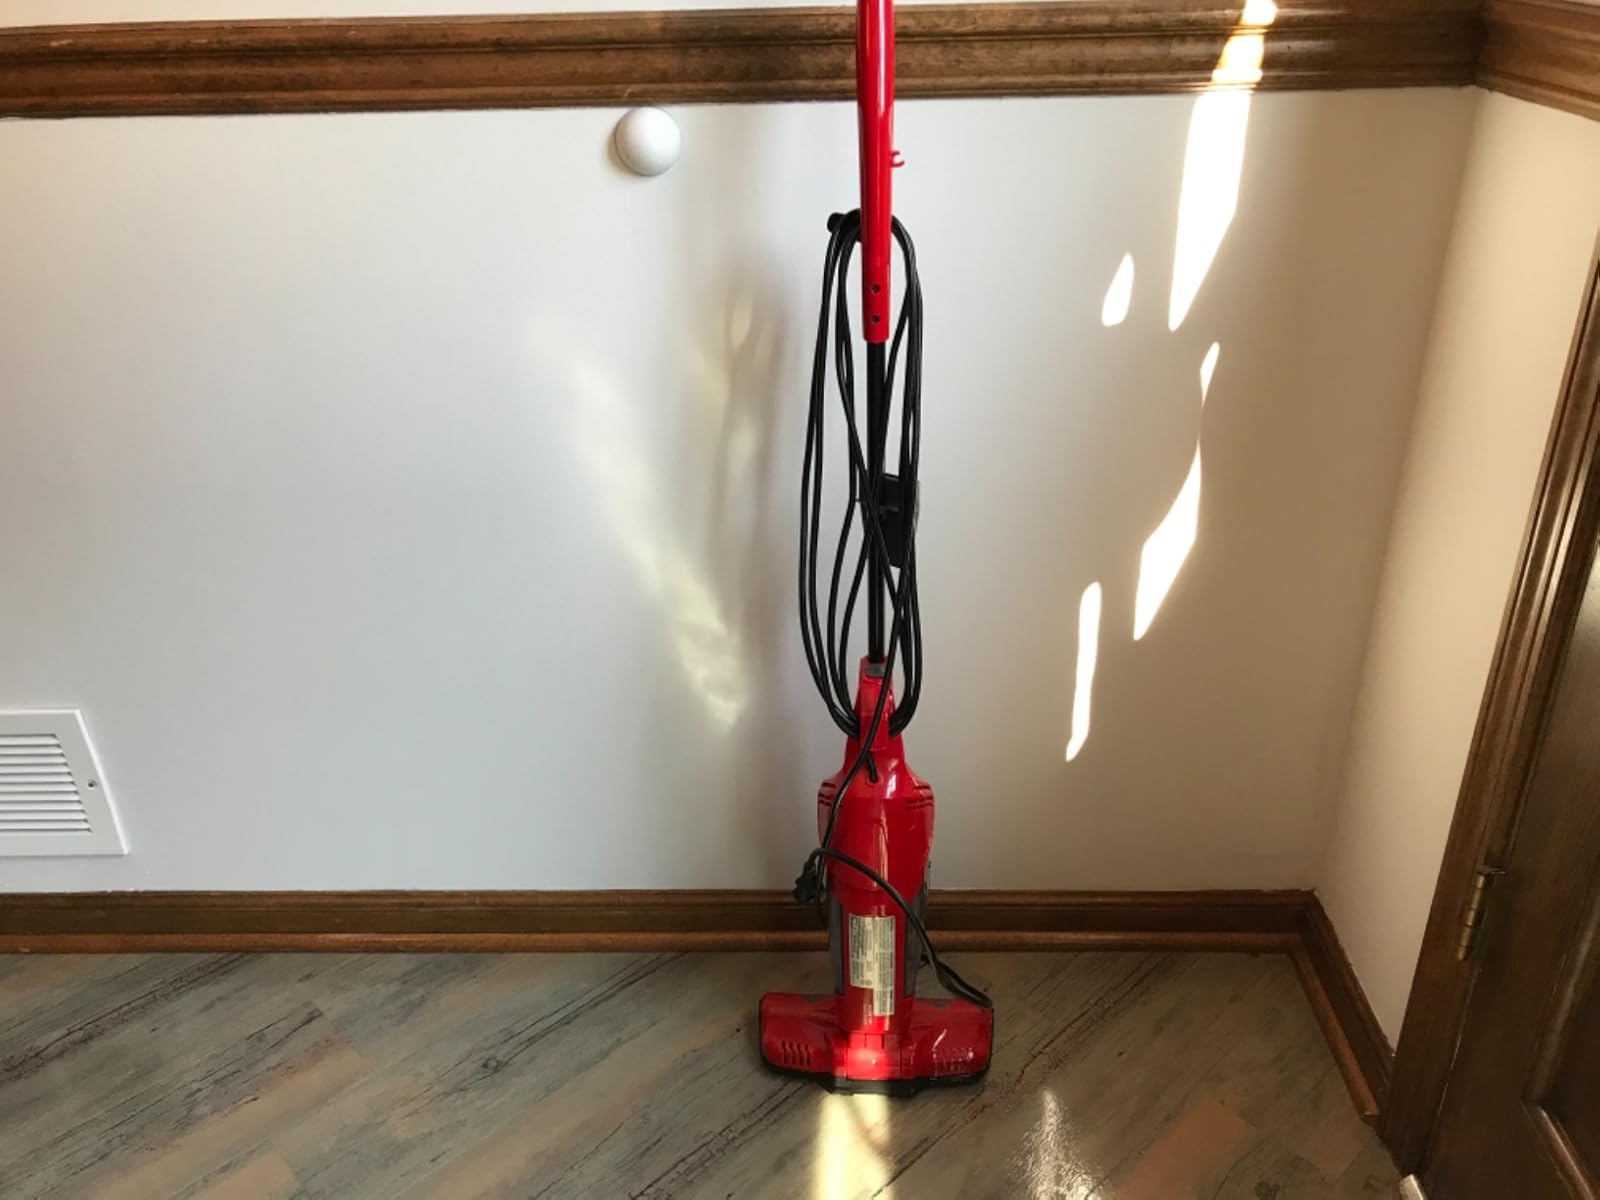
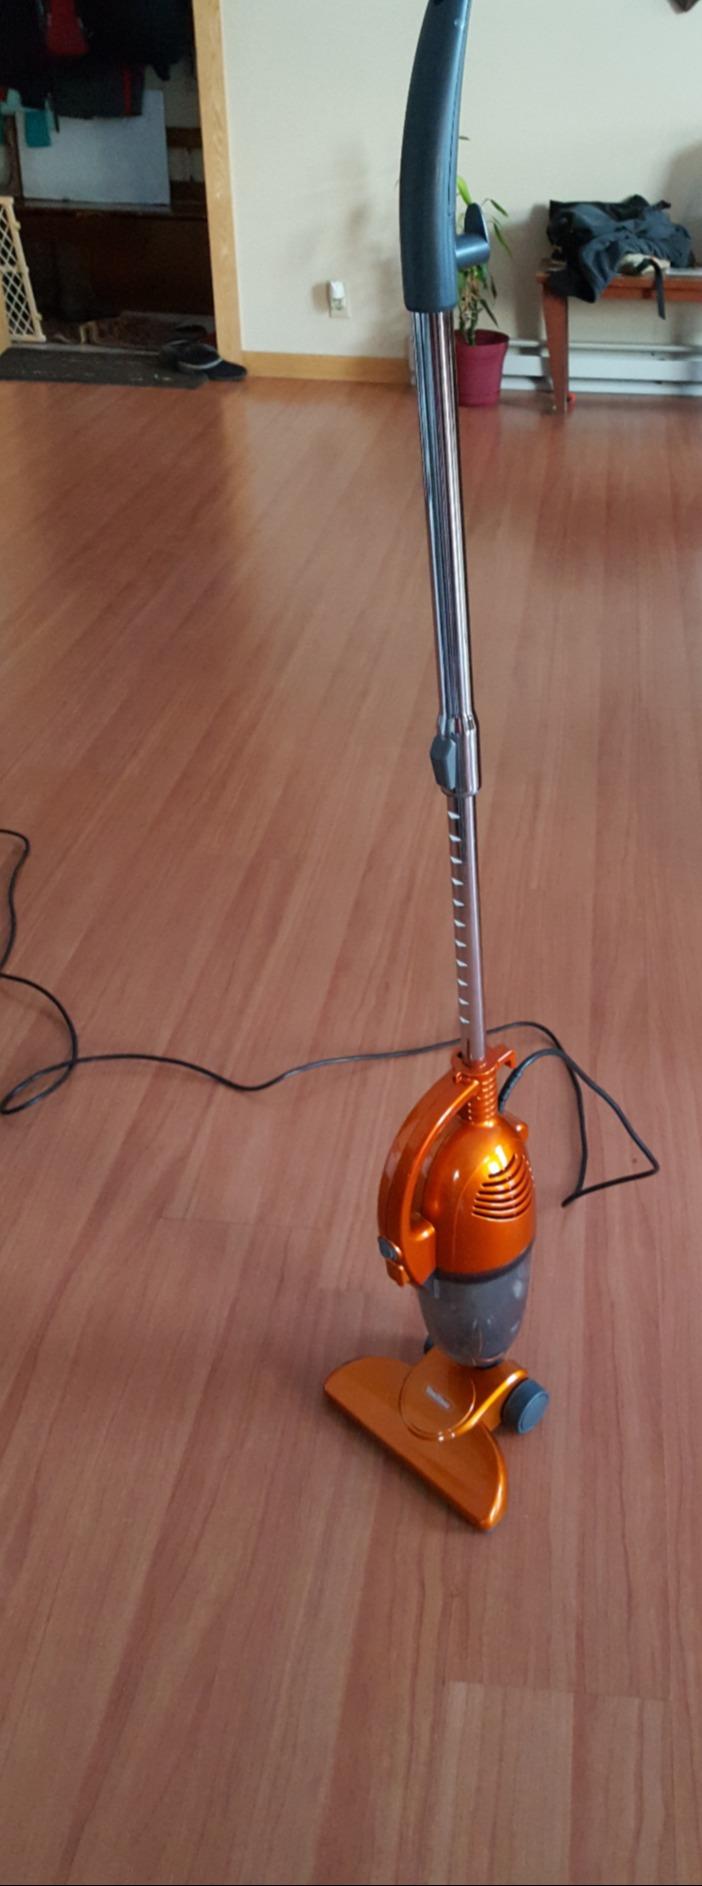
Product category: items_vacuum
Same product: no